Drachowo

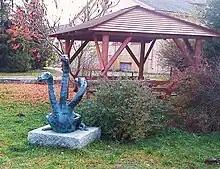
The monument of the three-headed dragon.

"... On the hill in the village Drachowo, in Gmina Niechanowo, where today building stands with a defunct school. In the old days, which even the oldest inhabitants don't remember, there lived a three-headed dragon in the village. He awakened fear and terror in the locals and kidnapped virgins from the neighboring hamlets. Spells and visiting witches did not help. Finally, a local beekeeper dealt with the dragon by giving the beast honey that took its life..."